The Living Dead (novel)

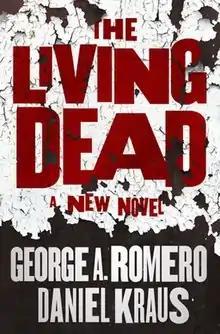

The Living Dead is a 2020 horror novel written by George A. Romero and Daniel Kraus. The book was unfinished at Romero's death in 2017 and Kraus was hired to complete it using Romero's notes and incorporating an old short story by Romero.